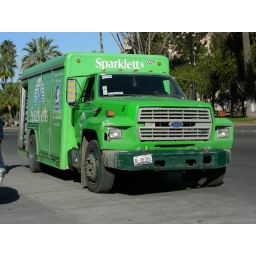
Sparkletts Ford F-700 water delivery truck in Tijuana, Mexico.